The Amazing Spider-Man (film)

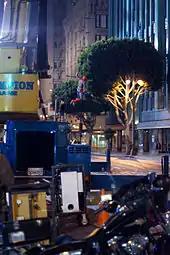
Spider-Man's stunt double shoots a Hardee's/Carl's Jr. commercial promoting the film.

Spider-Man and Lizard PEZ dispensers were revealed at the November 2011 Comic-Con first depicted the film's Lizard. In December 2011, it was revealed that Mega Brands had the rights to produce construction sets. A Marvel Select Spider-Man action figure by Diamond Select Toys was announced in January 2012—the fifth Marvel Select Spider-Man figure, but the first based on a film. The first look at a Hasbro action figure of the film's version of Spider-Man was revealed at the July 2011 Comic-Con. Hasbro made a radio control speed-climbing figure. Minimates made action figures from the film. Other companies releasing action figures for the film include Hot Toys, MediCom and Kaiyodo. OPI Products released a collection of "The Amazing Spider-Man" nail polish. Trading cards were also available.